George Andrew Olah

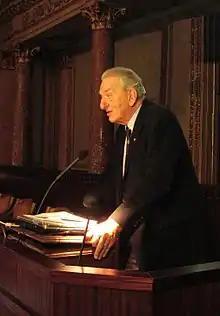
Olah in 2009

George Andrew Olah (born Oláh András György; May 22, 1927 – March 8, 2017) was a Hungarian-American chemist. His research involved the generation and reactivity of carbocations via superacids. For this research, Olah was awarded a Nobel Prize in Chemistry in 1994 "for his contribution to carbocation chemistry." He was also awarded the Priestley Medal, the highest honor granted by the American Chemical Society and F.A. Cotton Medal for Excellence in Chemical Research of the American Chemical Society in 1996.